Neuzelle Abbey

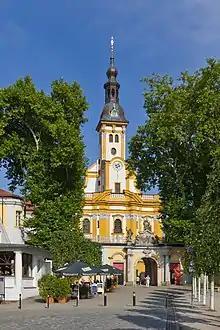
Abbey Church

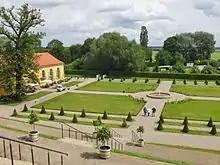
Kloster Neuzelle-Klostergarten und Orangerie

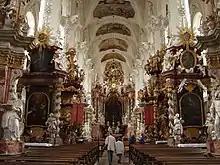
Abbey Church interior

Neuzelle Abbey is a Cistercian monastery in Lower Lusatia, Germany, in the historic border region between Lower Lusatia and the March of Brandenburg. It is regarded as one of the most significant Baroque monuments in the North of Germany. The monastery complex consists of several churches, cloister, cloister garden and a brewery.